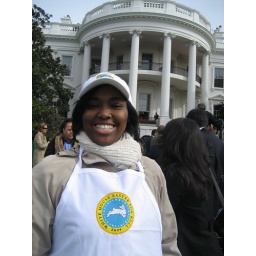
all the volunteers wore this apron - the white house seal with a bunny in the middle